Referendum

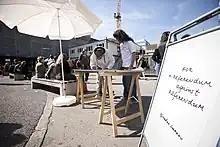
Nedko Solakov's artistic and humouristic project "Référendum against référendums", for the Swiss Sculpture Exhibition Utopics in 2009

Participation quorums can be introduced to prevent referendum results from being skewed by low turnout or decided by a motivated minority of voters. With a turnout threshold in order for the referendum to be considered legally valid a majority of those voting must approve of the referendum, and a certain percentage of population must have voted.